Muroran curry ramen

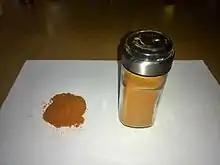
The original spice blend of the Rantantei ramen restaurant for the spicier variety of curry ramen served there

In 2015, Rantantei ramen restaurant in Muroran developed an original spice blend for customers wanting a spicier curry ramen.